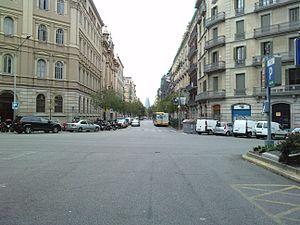
Le plan Cerdà est un plan de réforme, d'aménagement et d'extension urbaine de la ville de Barcelone proposé en 1860 par Ildefons Cerdà. C'est un plan hippodamien avec une structure quadrangulaire, régulière et ouverte. Ce projet est à l'origine de la renaissance de la cité comtale.